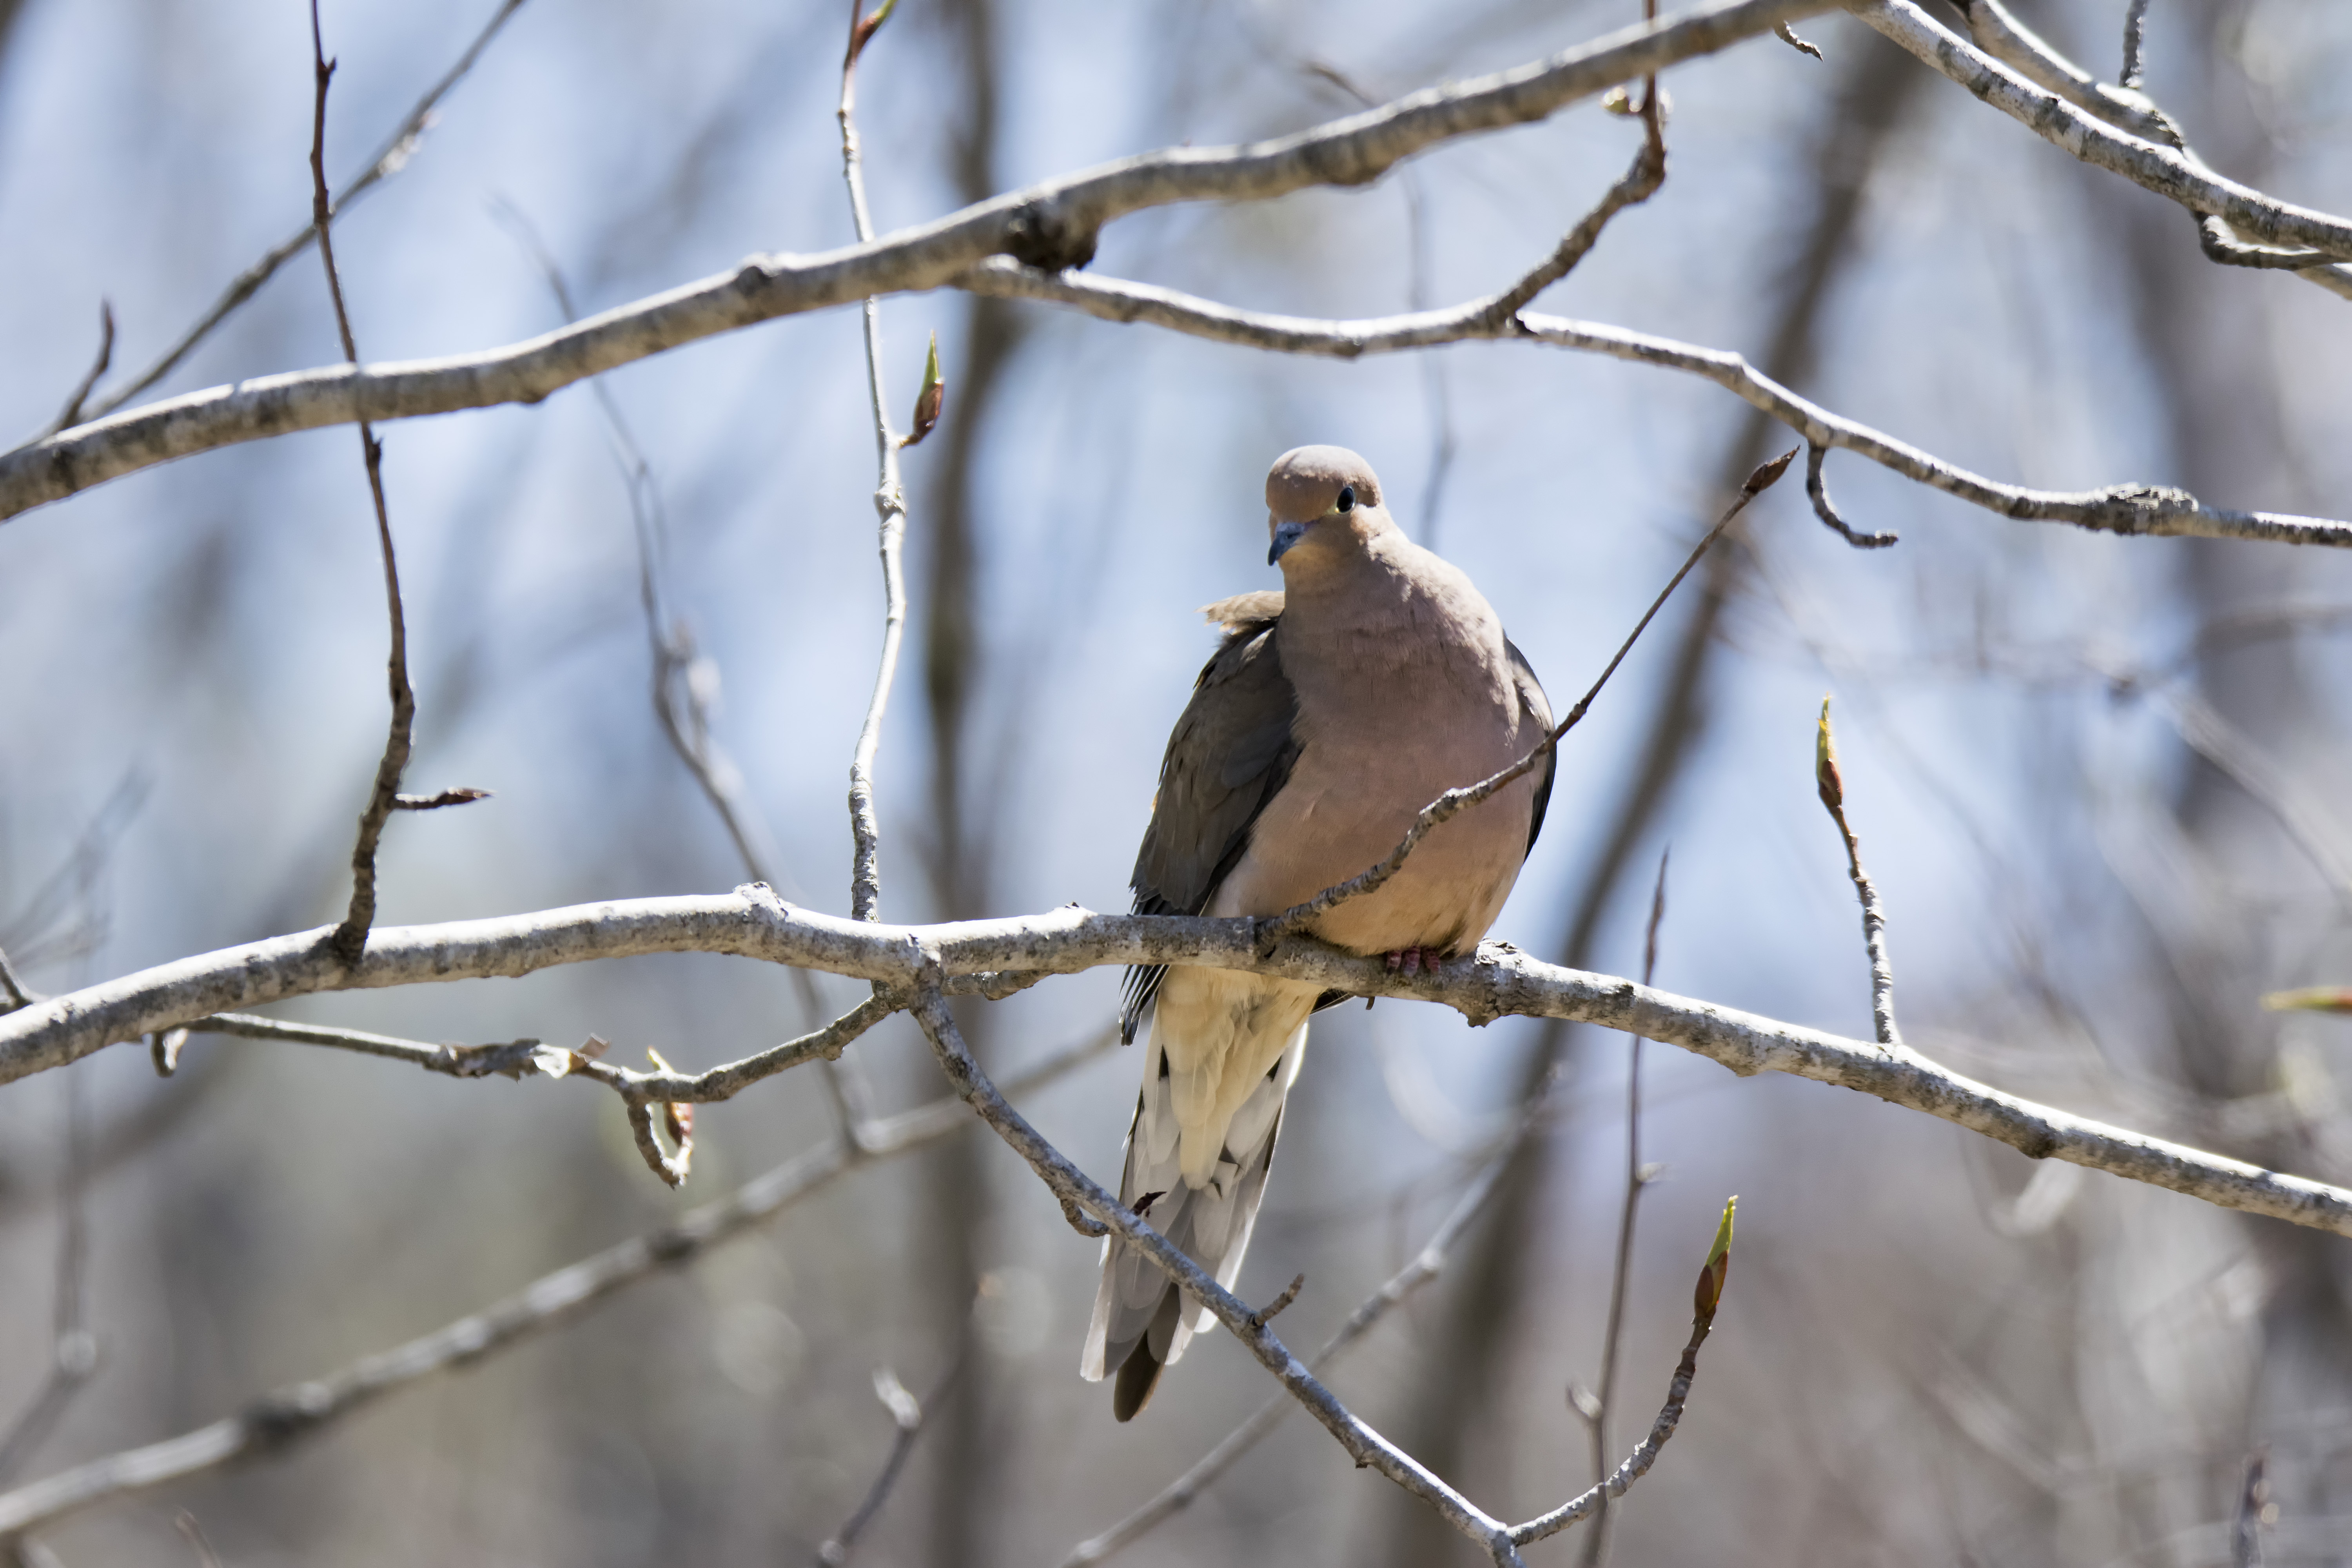
branch, winter, bird, wildlife, spring, beak, fauna, twig, canada, dove, vertebrate, quebec, finch, tourterelle, sherbrooke, oiseau, triste, mourning, old world flycatcher, perching bird